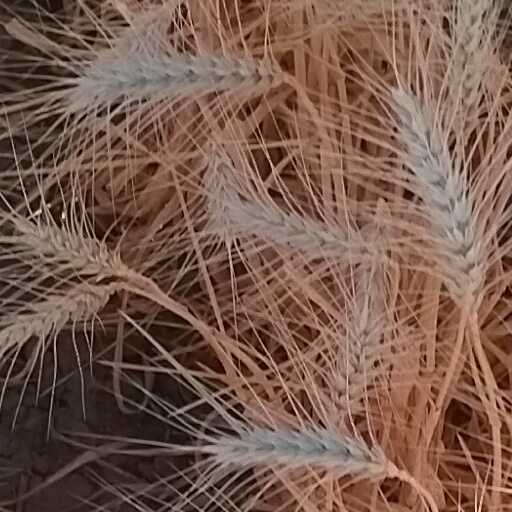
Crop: wheat